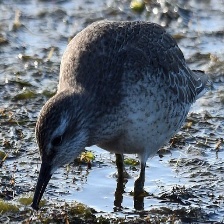
Species: RED KNOT
Scientific name: CALIDRIS CANUTUS
ImageNet parent category: red-backed_sandpiper